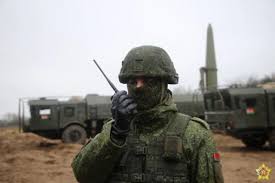
Label: Iskander